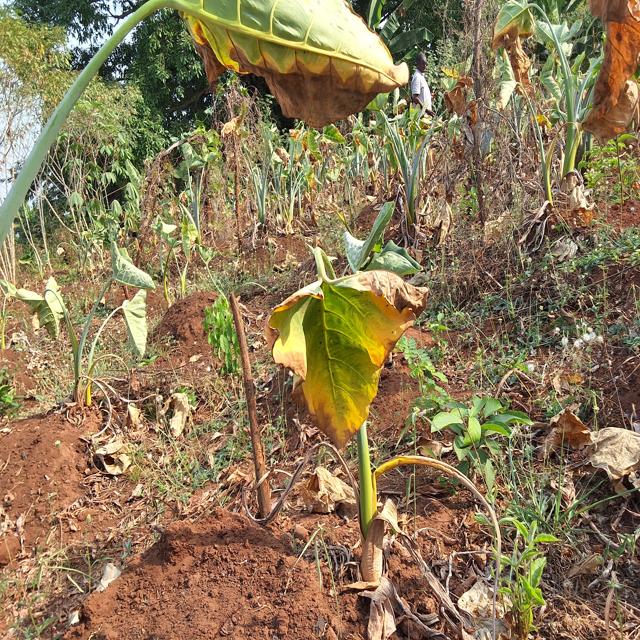
Label: Late_Blight